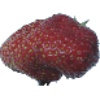
Label: Strawberry Wedge 1